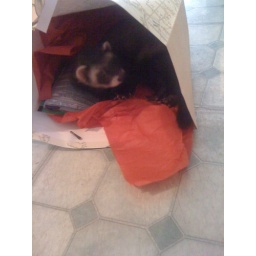
Birthday boy in bag